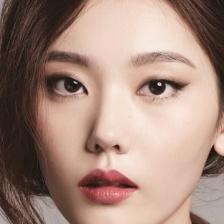
Label: faces